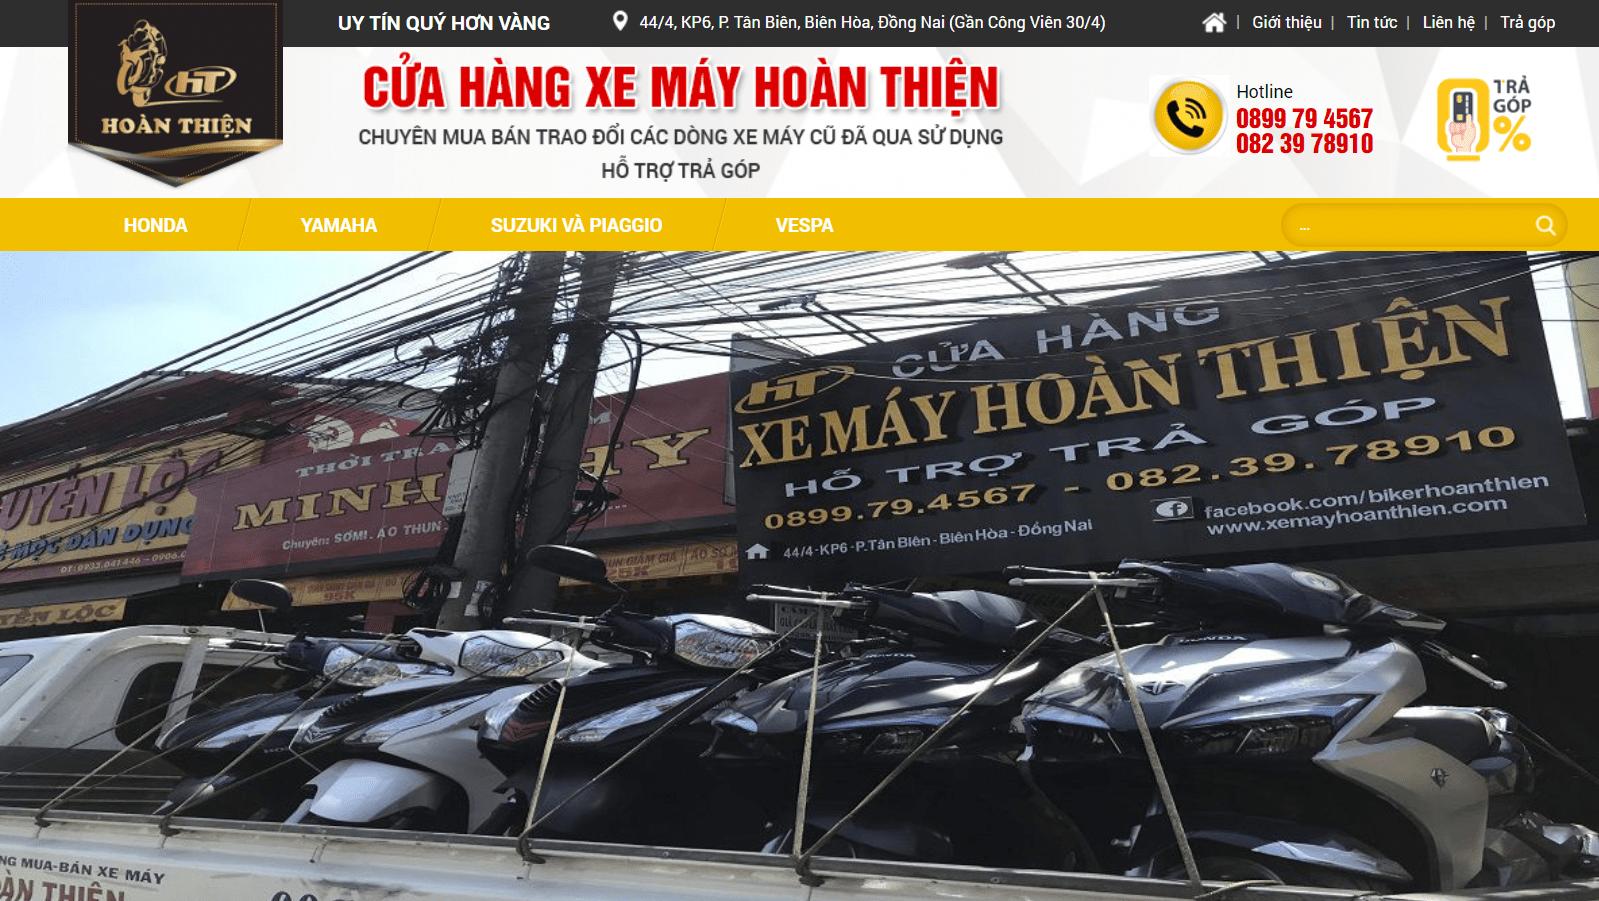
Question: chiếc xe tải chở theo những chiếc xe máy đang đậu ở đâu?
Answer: trước cửa hàng xe máy hoàn thiện